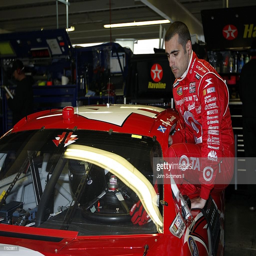
actor and automotive industry business for business gets into his car during practice for event .